Paraguayan Army

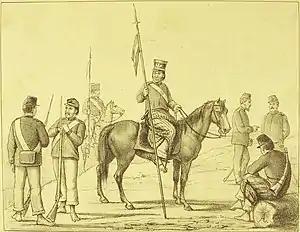
Uniforms of cavalry and infantry of the Paraguayan army at the time of the War of the Triple Alliance.

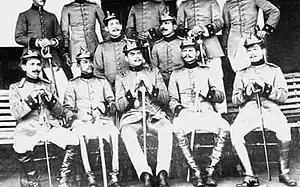
Officers and NCOs of the Paraguayan Army wearing variants of the Pickelhaube helmet in the early 1910s.

Paraguay's army was formally established in 1811, the year of the country's independence. For the first several years of Paraguay's existence the commanders of the army, such as Fulgencio Yegros and Pedro Juan Caballero, formed the majority of the cabinet until 1814, when they were replaced by Dr. José Gaspar Rodríguez de Francia, who installed himself as supreme dictator for life after a series of political clashes with Yegros. Francia removed all army personnel from the government and reformed the army, which was by now inept and corrupt. He limited the power of the army by declaring that no rank above captain could be achieved, and that after three years of service officers were to be retired. By 1816 there were no officers in the army who had fought at the Tacuarí or the Paraguarí.